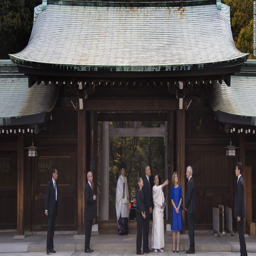
politician was accompanied to the shrine by ambassador to politician , in blue , and her husband , second from right .